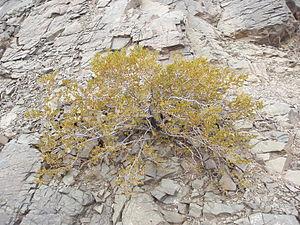
Larrea est un genre de plantes de la famille des Zygophyllaceae. Il est composé de 5 espèces d'arbustes à feuillage persistant, originaires du continent américain. Le nom de genre honore le scientifique espagnol J.A. de Larrea.